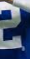
Number: 2